Scantraxx

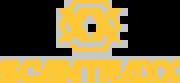
New logo as 2024

SCANTRAXX is a Dutch record label founded by Dov Elkabas (known as DJ The Prophet) in 2002, specializing in both hardstyle and hardcore music.